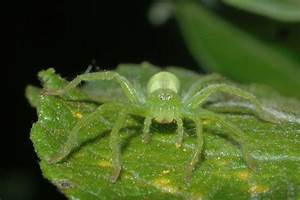
Label: ragno